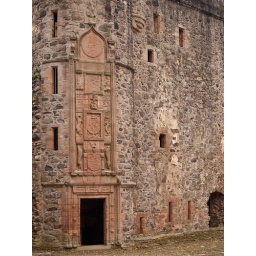
The equivalent, I suppose of having your name plate over your door to say who lives here.